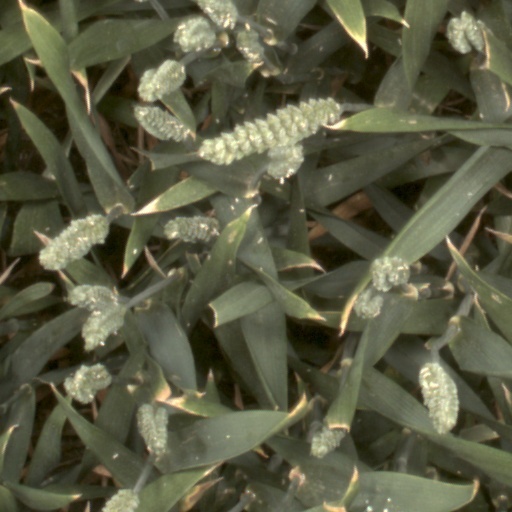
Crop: wheat